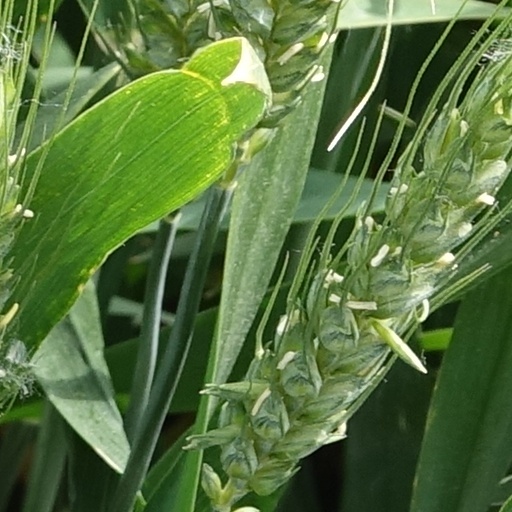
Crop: wheat